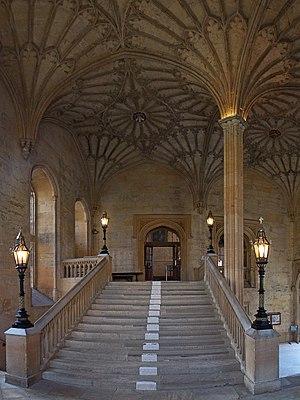
Harry Potter et la Chambre des secrets est le deuxième roman de la série littéraire centrée sur le personnage de Harry Potter créé par J. K. Rowling. Il a été publié le 2 juillet 1998 par Bloomsbury et le 23 mars 1999 en France.